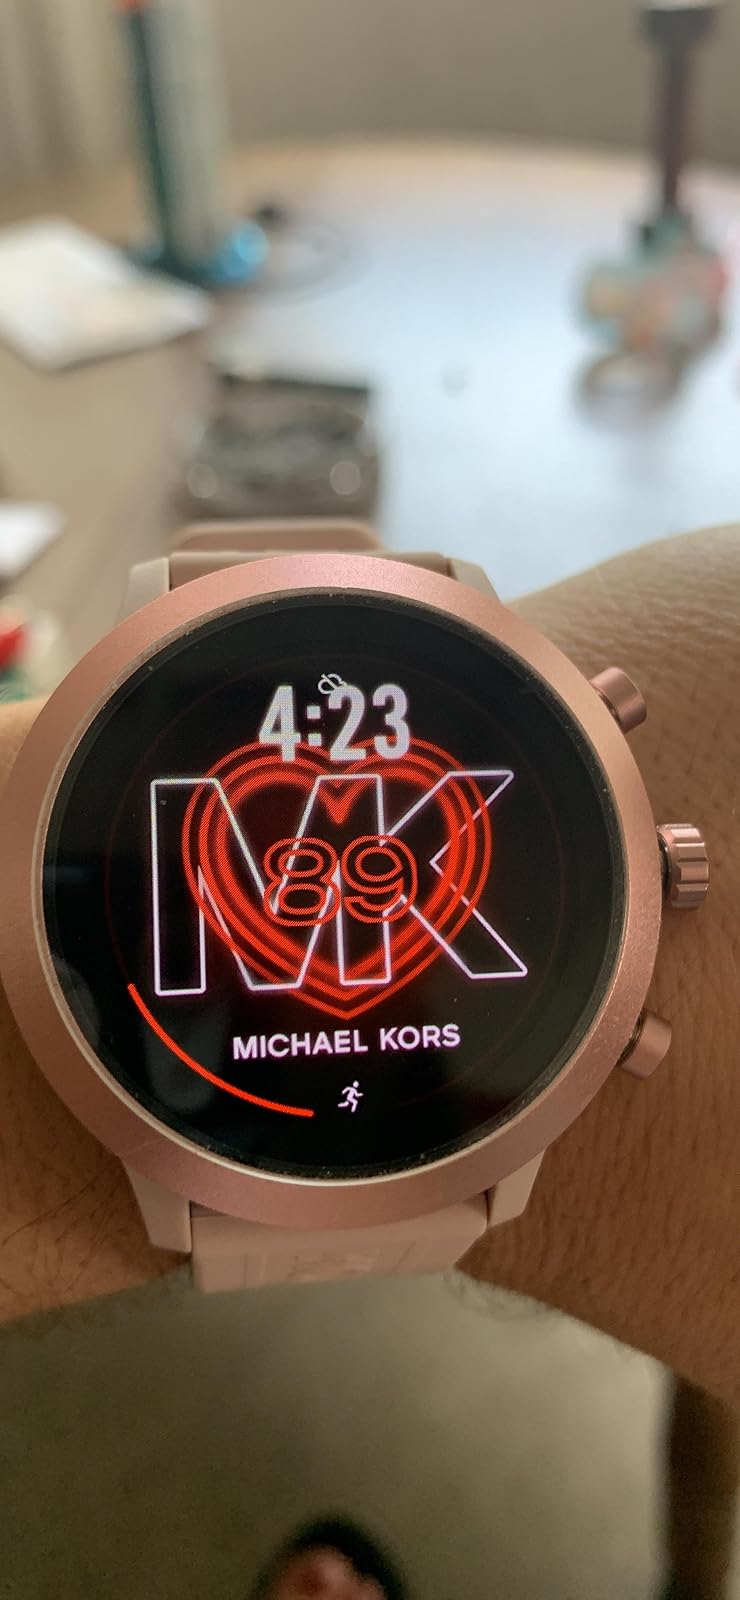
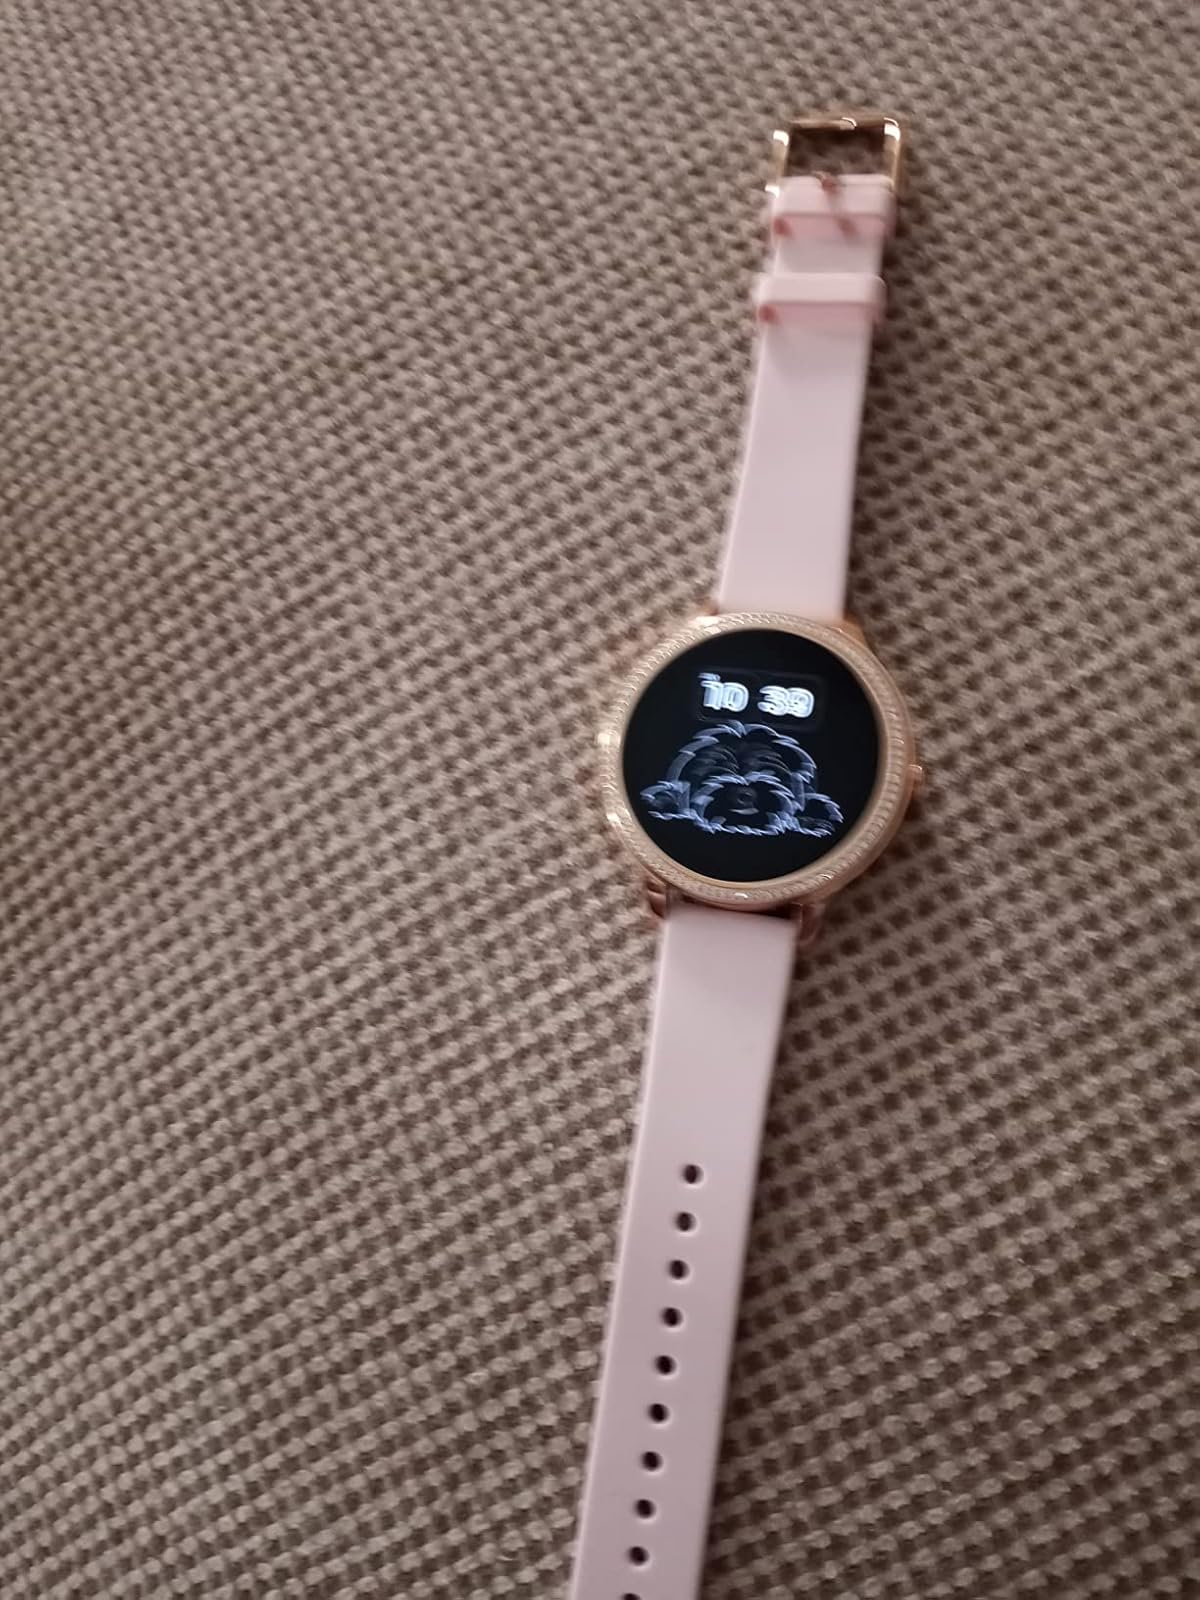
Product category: smartwatch
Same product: no